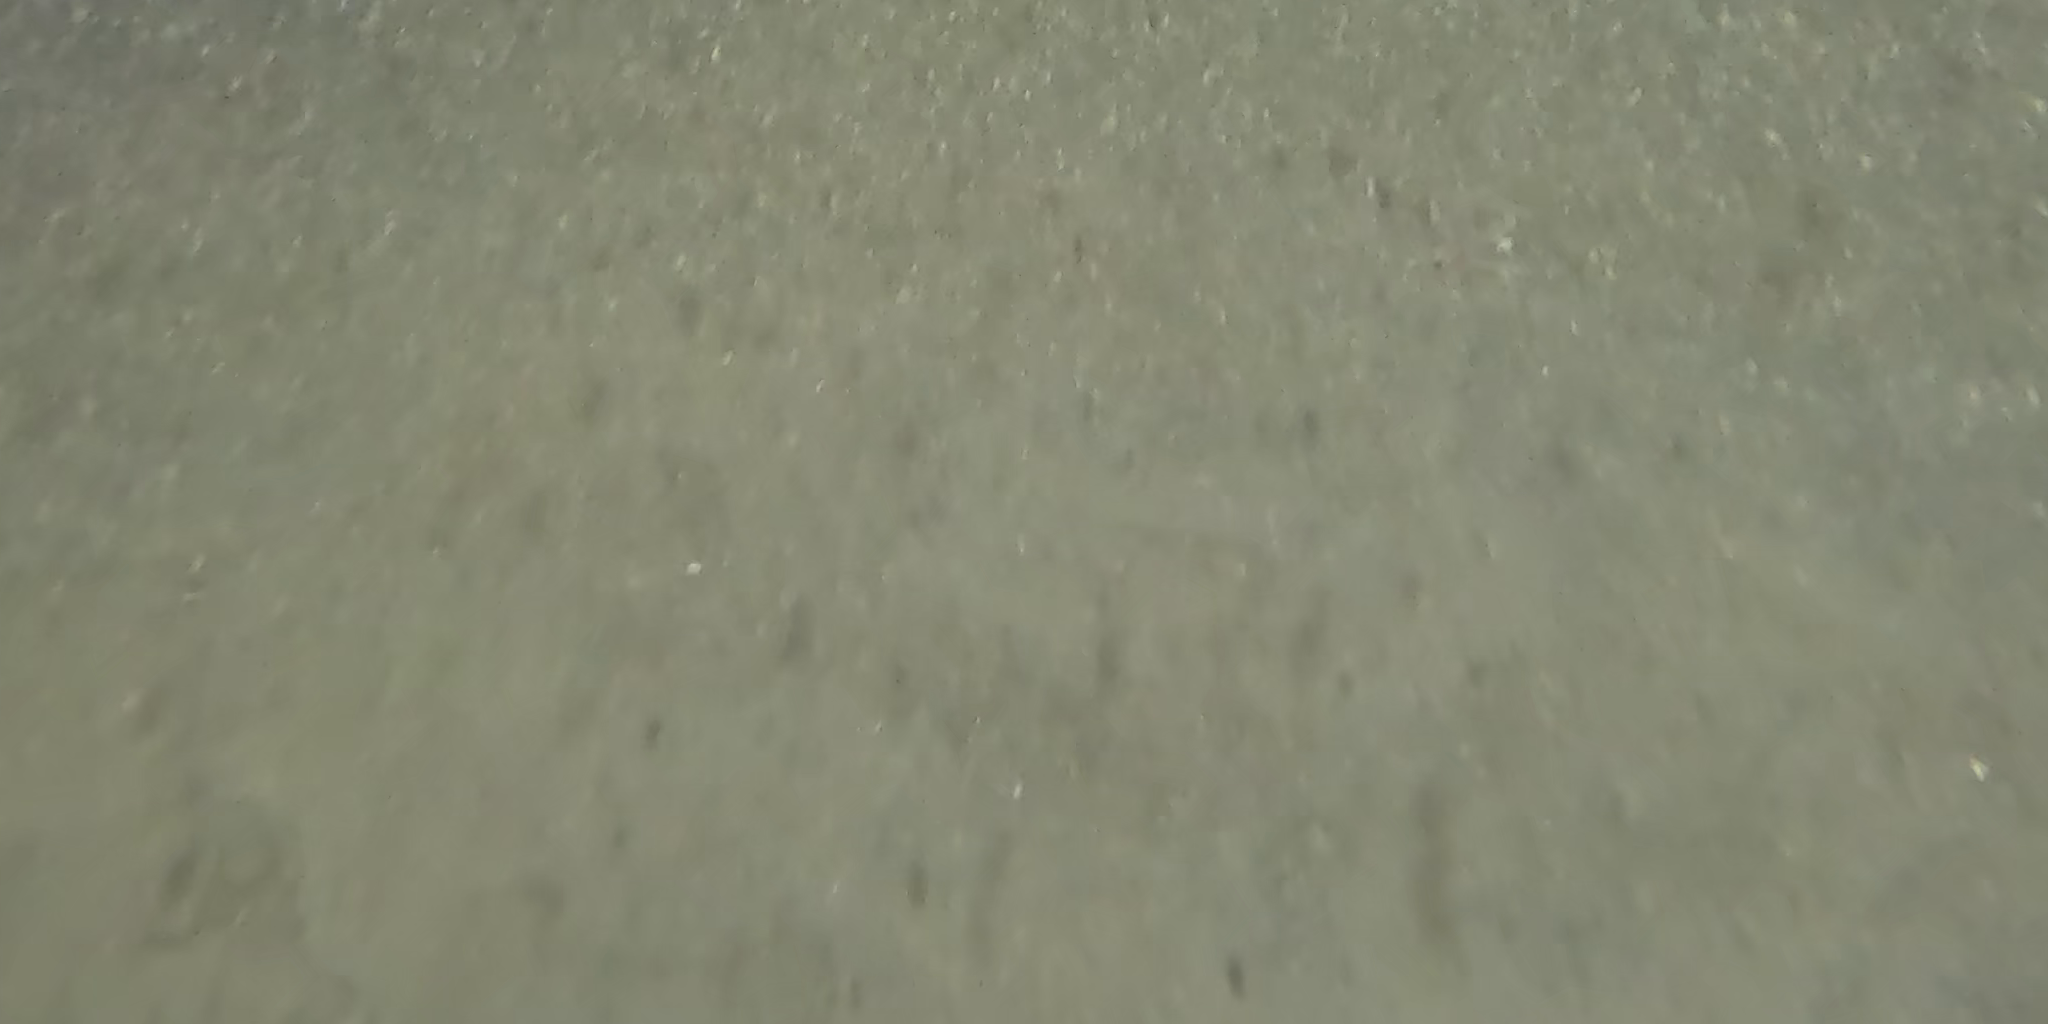
Seabed habitat: bad